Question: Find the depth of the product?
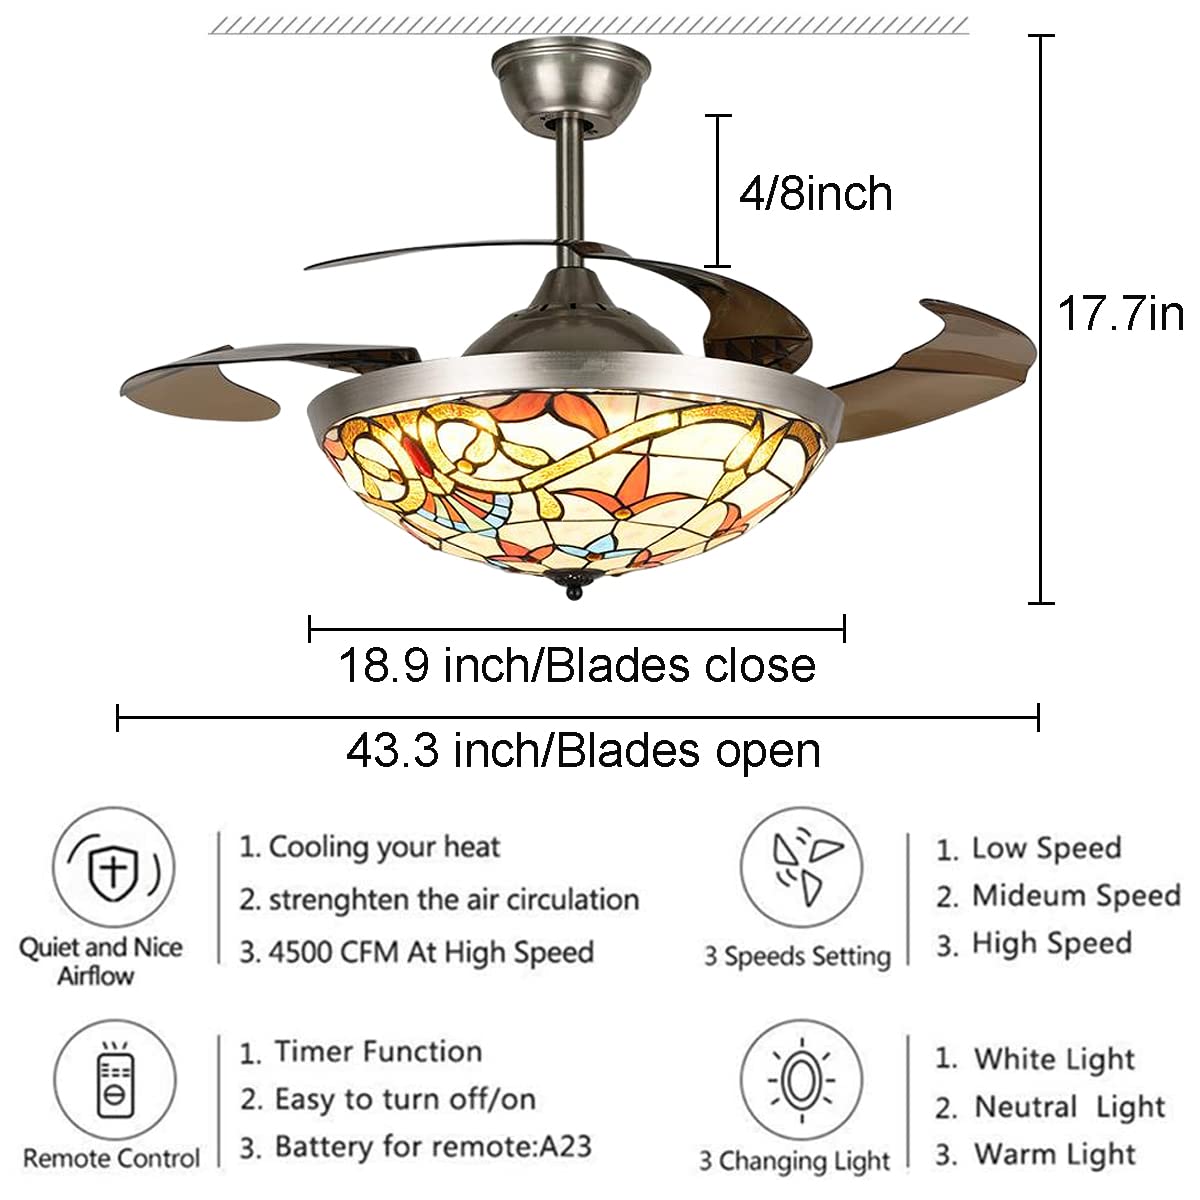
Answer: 43.3 inch